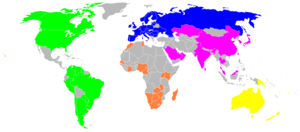
Cet article présente les effectifs de la Coupe du monde de rugby à XV 2007 des vingt sélections qui disputent la compétition en France, au pays de Galles et en Écosse du 7 septembre au 20 octobre 2007. Chaque équipe donne initialement une liste de trente joueurs. Celle-ci peut-être amendée au fur-et-à-mesure de la compétition si des blessures surviennent.